Deutscher Kriegerbund

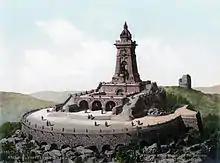
Kyffhäuser memorial around 1900

Deutscher Kriegerbund was a war veterans' and reservists' association in Germany established in April 1873 in Weißenfels.